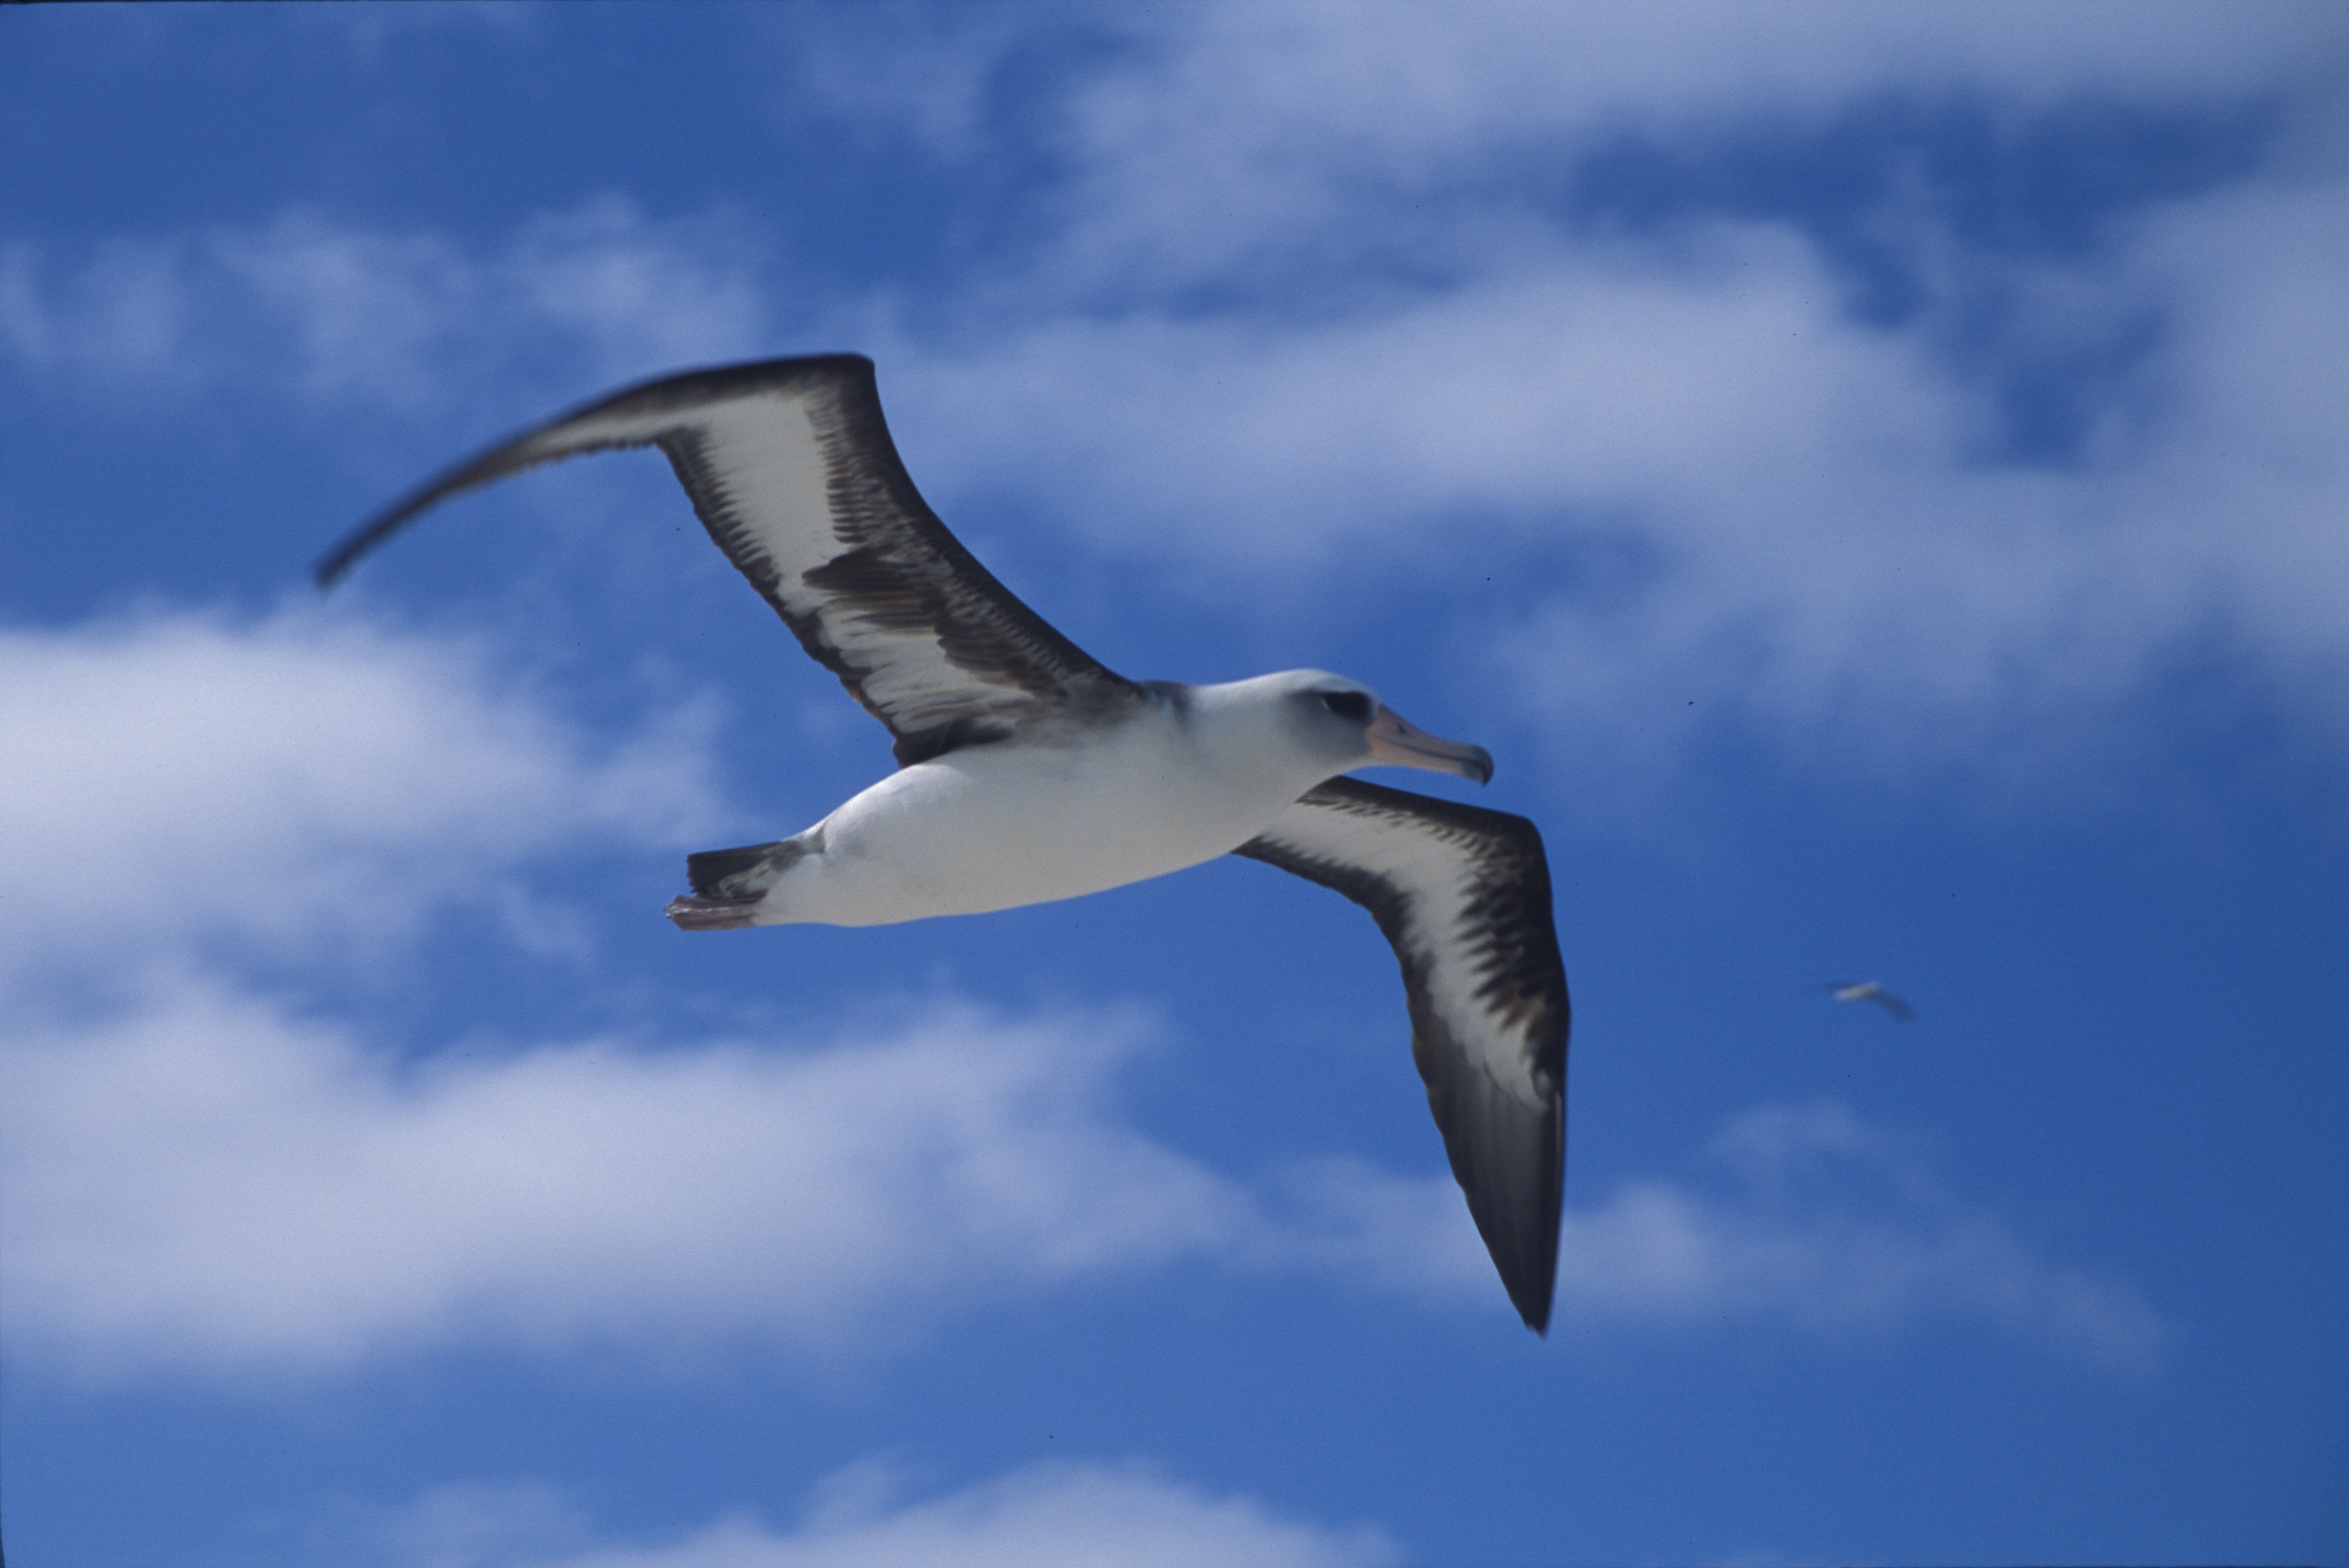
bird, wing, sky, seabird, flying, gull, beak, flight, usa, blue, hawaii, clouds, vertebrate, albatross, gannet, charadriiformes, laysan albatross, phoebastria immutabilis, suliformes